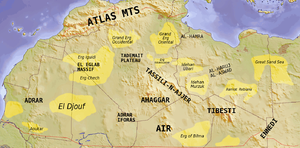
L'Erg Chech est une vaste zone de dunes s'étendant du centre à l'extrême sud-ouest du Sahara, comprise entre l'Algérie, le Mali et la Mauritanie. L'Erg Chech, le Grand Erg occidental, l'Erg Er-raoui, l'Erg Iguidi, l'Erg Makteir et l'Erg Ouarane constituent le plus grand ensemble de sable du monde.
El Djouf est une région naturelle aride de dunes de sable et de sel qui couvre le nord-est de la Mauritanie et une partie du nord-ouest du Mali, dans le nord du Sahara.
Cet article dresse une liste d'ergs dans le monde.
Le Grand Erg oriental est un grand erg dans le désert du Sahara. Situé pour les neuf dixièmes de sa superficie dans les basses terres sahariennes du nord-est de l'Algérie, sa partie nord-est se répand sur le territoire de la Tunisie voisine.
L'Erg Iguidi est une région désertique de l'extrême sud-ouest du Sahara comprise entre l'Algérie et le Mali.
L'Erg Er Raoui une région désertique du sud-ouest de l'Algérie au nord de l'oasis de Tabelbala.